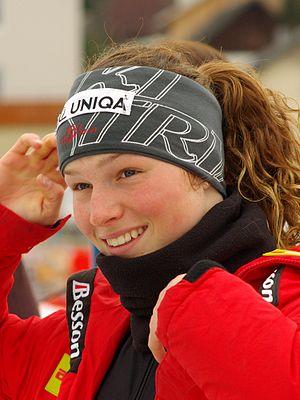
Bernadette Schild, née le 2 janvier 1990, est une skieuse alpine autrichienne. Elle est la sœur cadette de Marlies Schild, et se spécialise aussi dans le slalom. Elle obtient son premier podium à Lenzerheide le 16 mars 2013, lors des Finales de Coupe du monde.